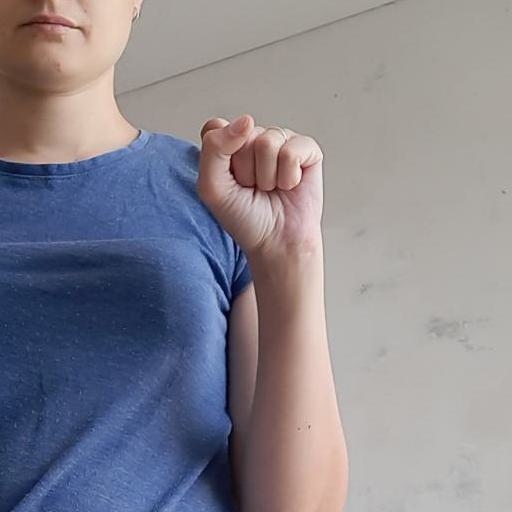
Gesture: fist